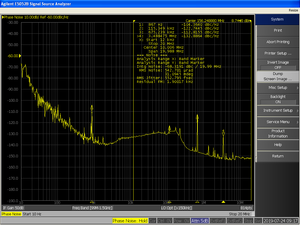
Dans le traitement du signal, le bruit de phase est la représentation dans le domaine fréquentiel des fluctuations aléatoires de la phase d'une forme d'onde. Il correspond aux écarts dans le domaine temporel par rapport à une périodicité parfaite. En général, les ingénieurs spécialisés en radiofréquences parlent du bruit de phase d'un oscillateur, alors que les ingénieurs spécialisés en systèmes numériques travaillent avec la gigue d'une horloge.